Yorgos Lanthimos

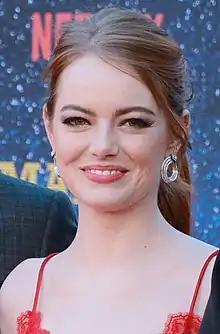
Since 2018 Lanthimos has collaborated with Emma Stone on numerous projects including "Poor Things" which earned her the Academy Award for Best Actress

In 2018 he directed the period black comedy, "The Favourite" starring Olivia Colman, Emma Stone and Rachel Weisz. The film is a tragicomic tale of personal and political jealousy and intrigue revolving around Anne, Queen of Great Britain in 18th-century England. It made its debut at the 75th Venice International Film Festival where it won the Grand Jury Prize. "The New York Times" labeled the film a Critic's Pick with A.O. Scott writing, "Lanthimos, his camera gliding through gilded corridors and down stone staircases — in exquisitely patterned light and shadow, with weird lenses and startling angles — choreographs an elaborate pageant of decorum and violence, claustrophobia and release." The film went on to tie with the Alfonso Cuaron directed drama film "Roma" for the most nominations at 91st Academy Awards, with ten, including Best Picture and Best Director for Lanthimos (winning the Academy Award for Best Actress for Olivia Colman).